René Arce Islas

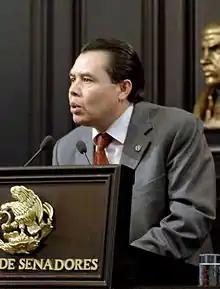

René Arce Islas (born 22 October 1953) is a Mexican politician affiliated with the PVEM. He served as Deputy of the LIX Legislature of the Mexican Congress representing the Federal District and as Senator during the LX and LXI Legislatures, then with the PRD.